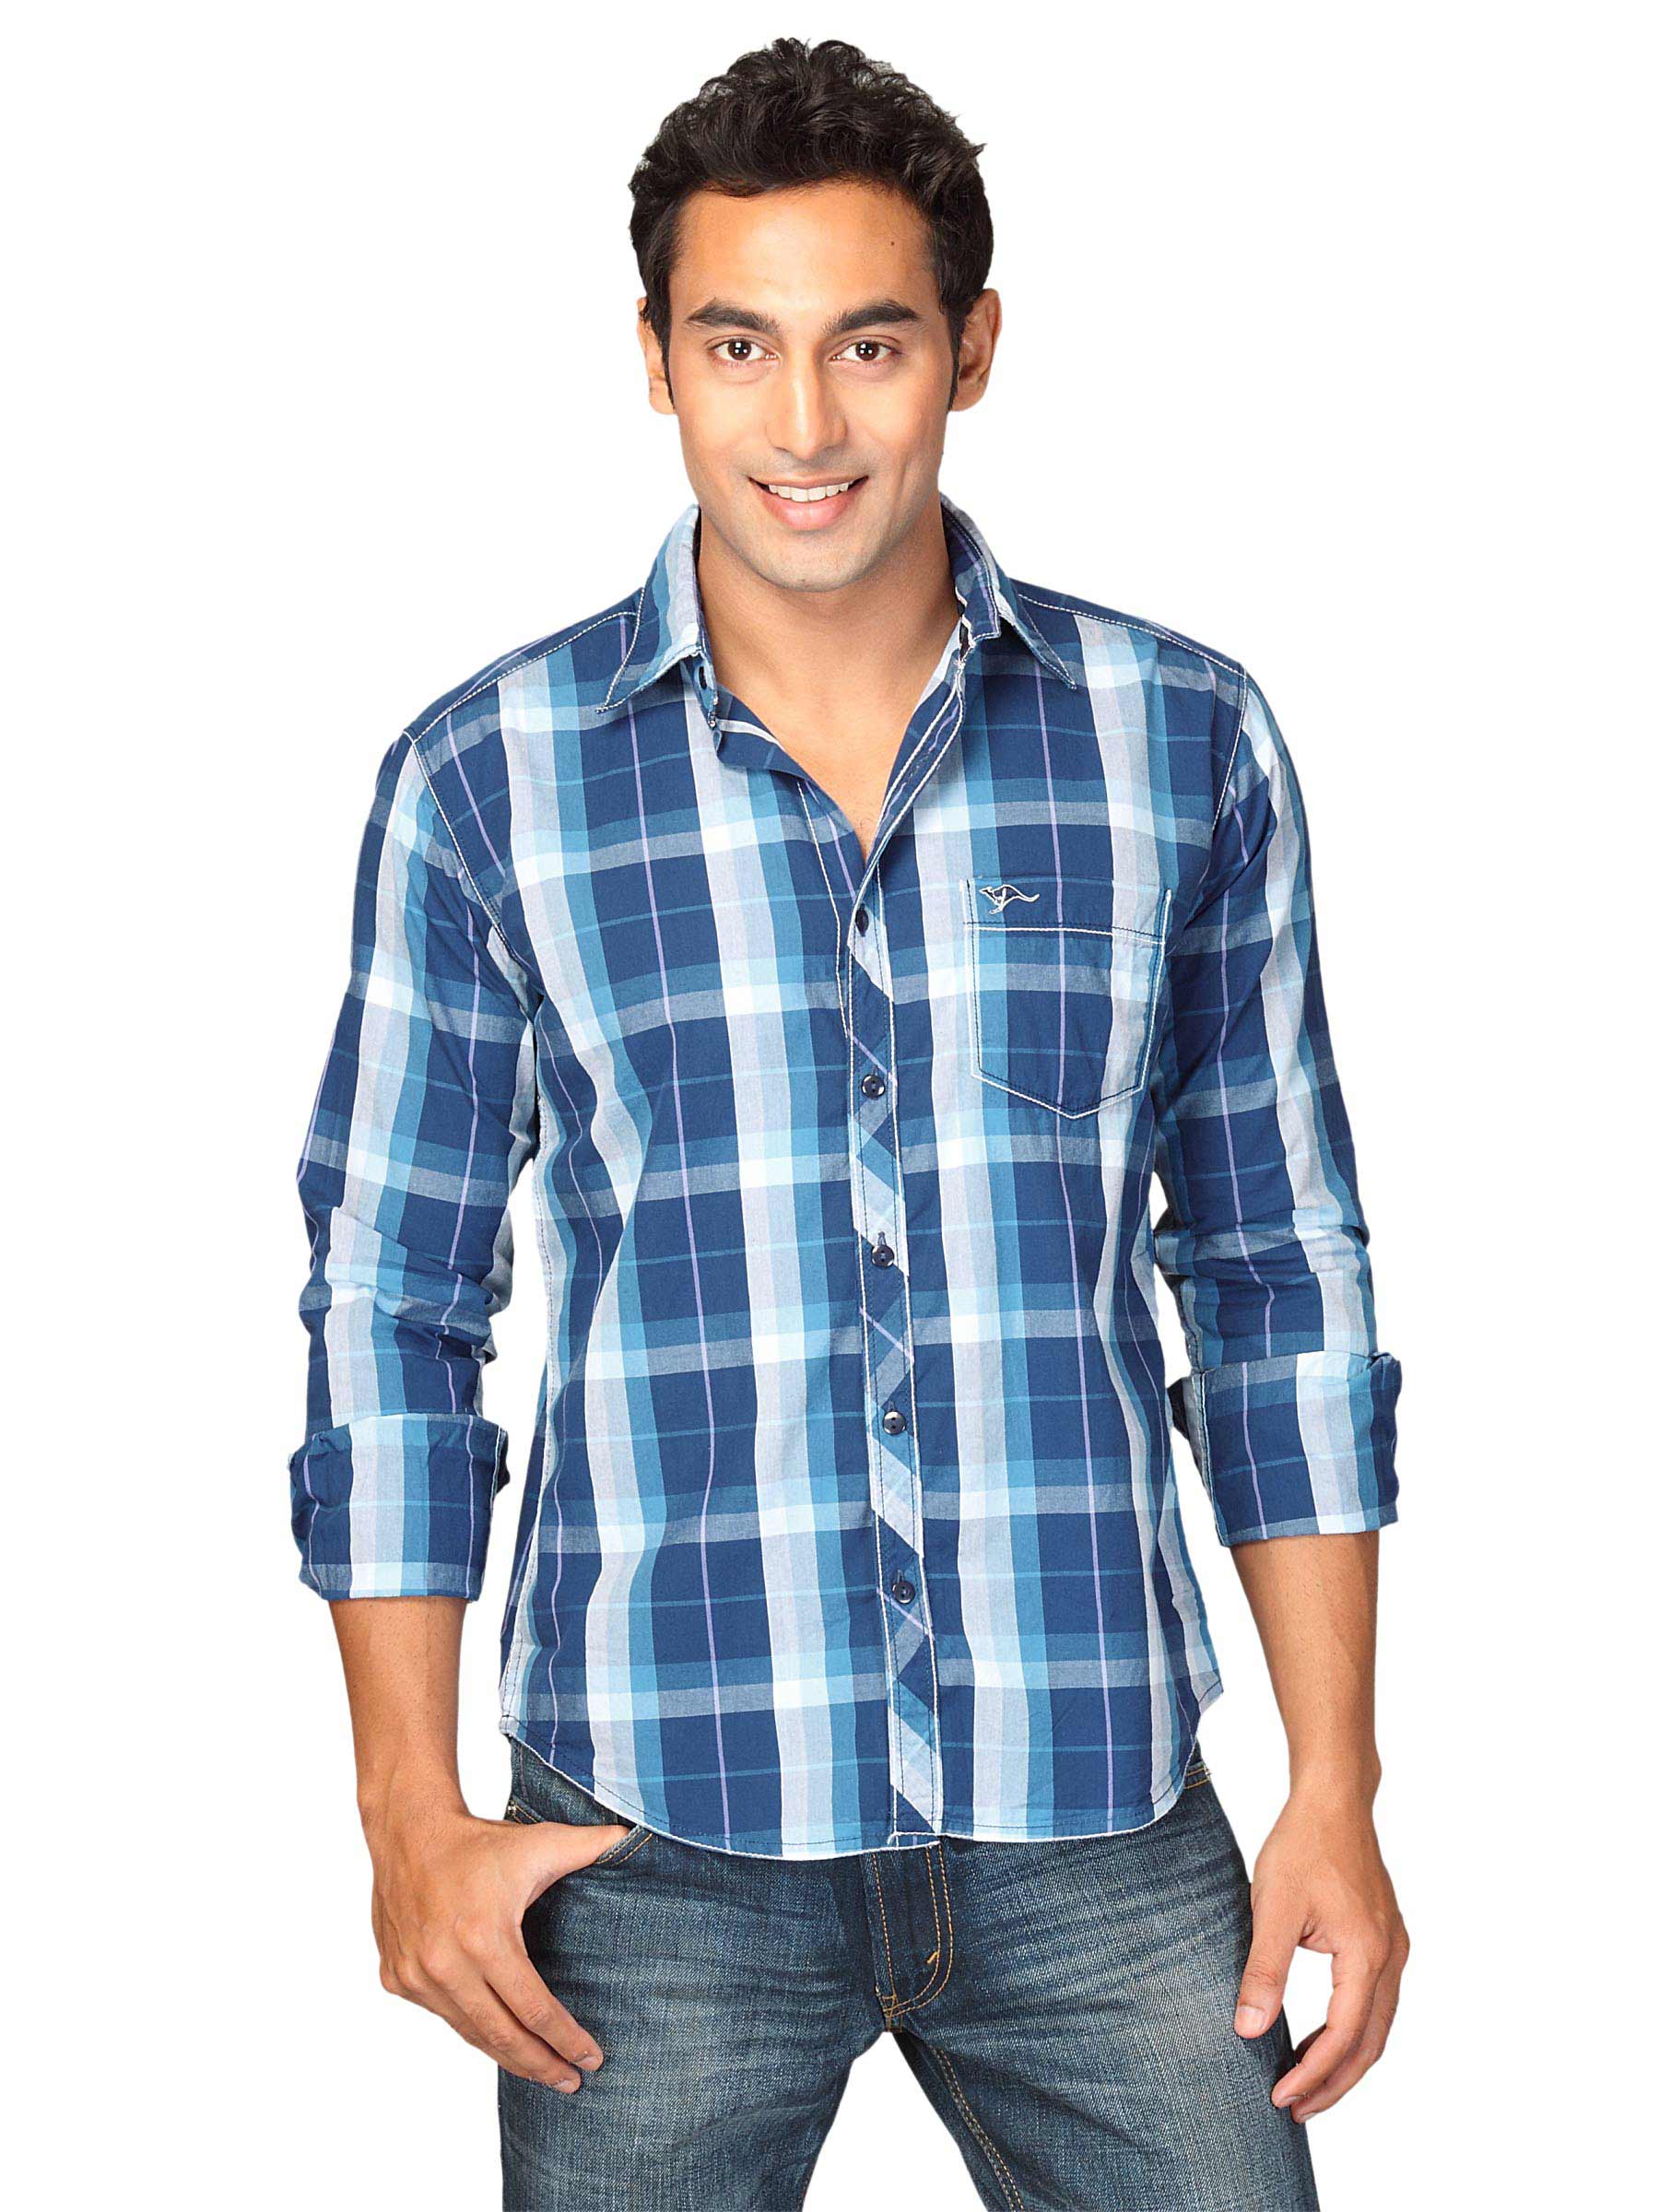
Highlander Men Blue Checked Hagen Slim Fit Shirt
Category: Apparel / Topwear / Shirts
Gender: Men
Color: Blue
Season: Summer 2011
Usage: Casual